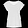
Label: T - shirt / top